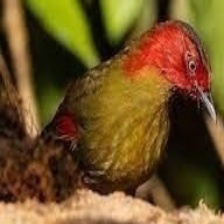
Species: SCARLET FACED LIOCICHLA
Scientific name: LIOCICHLA RIPPONI